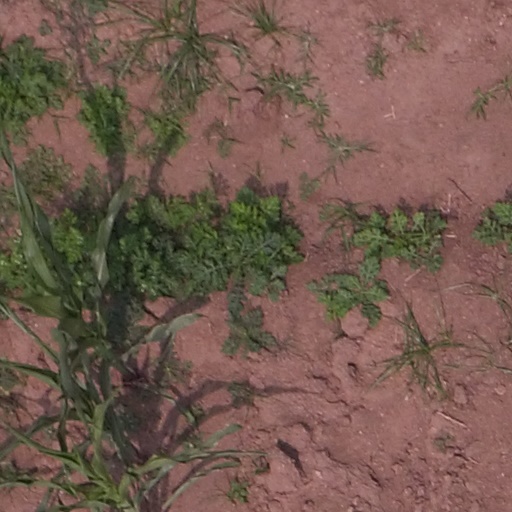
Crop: maize; corn